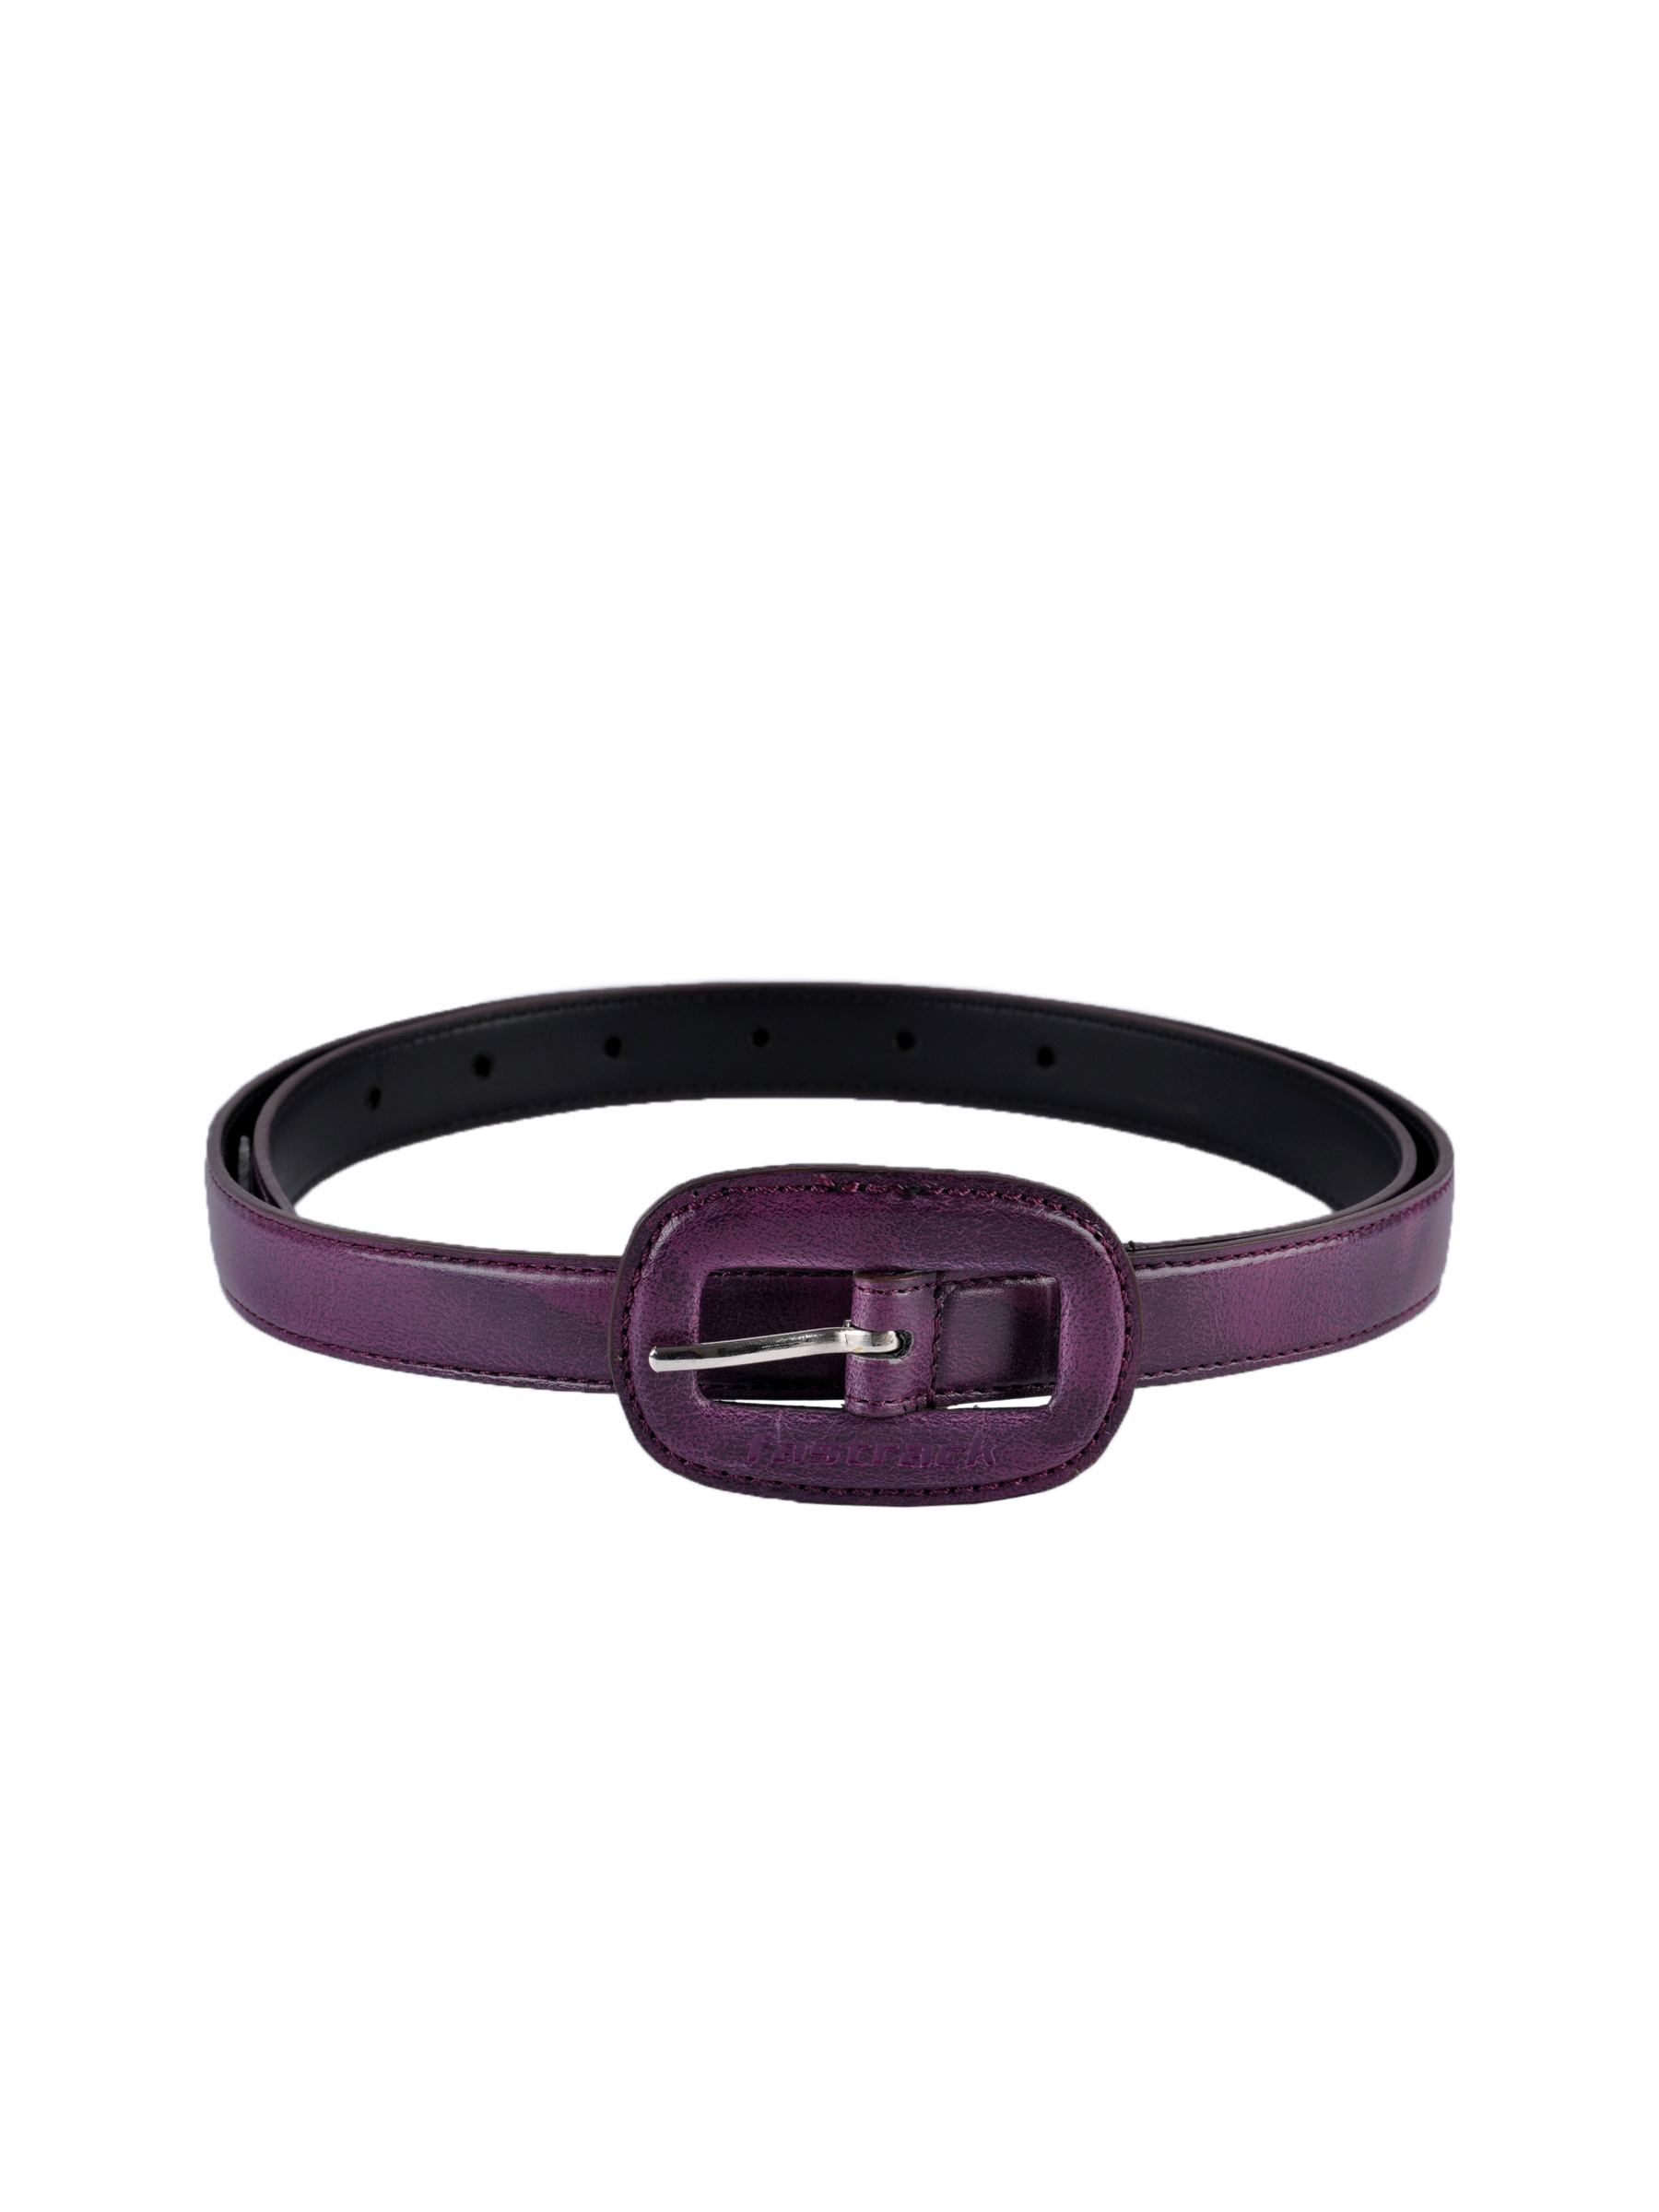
Fastrack Women Leatherette Purple Belt
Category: Accessories / Belts / Belts
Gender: Women
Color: Purple
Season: Winter 2016
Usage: Casual